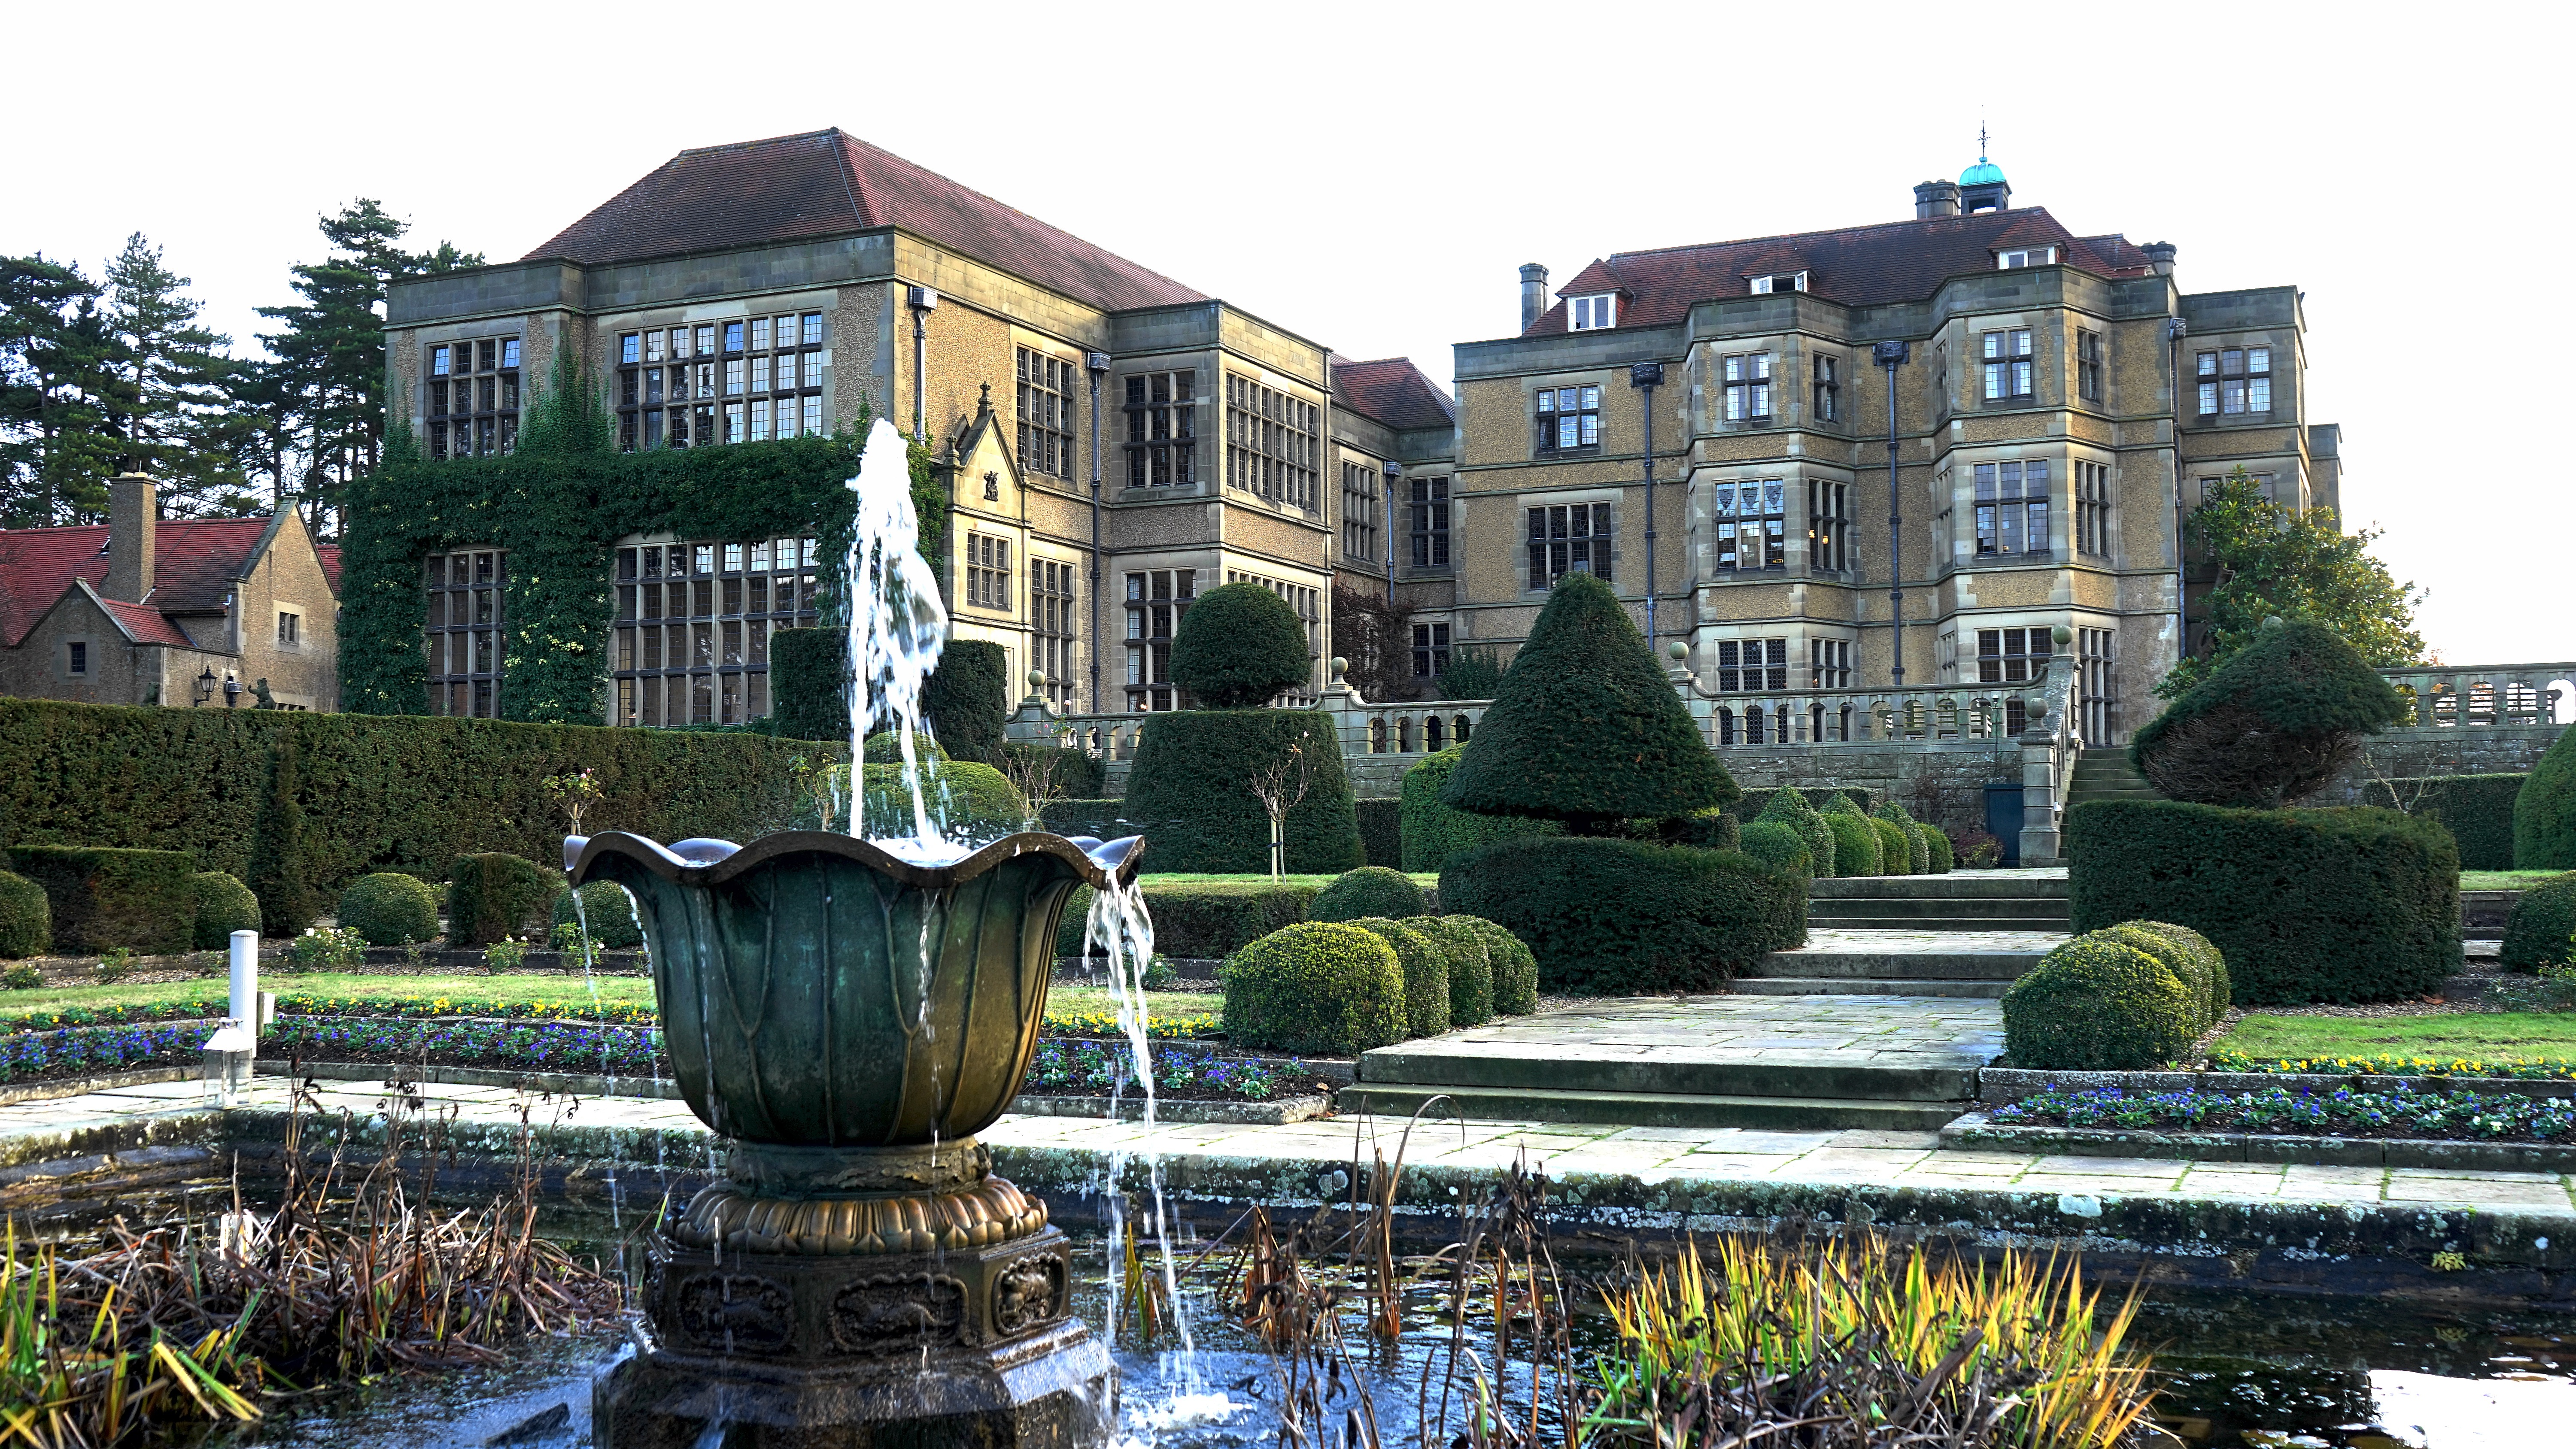
architecture, vintage, manor, countryside, mansion, house, window, roof, building, palace, old, home, stone, country, europe, plaza, park, romantic, landmark, residence, exterior, historic, garden, brick, waterway, medieval, luxury, fountain, history, town square, stately, historical, estate, traditional, water feature